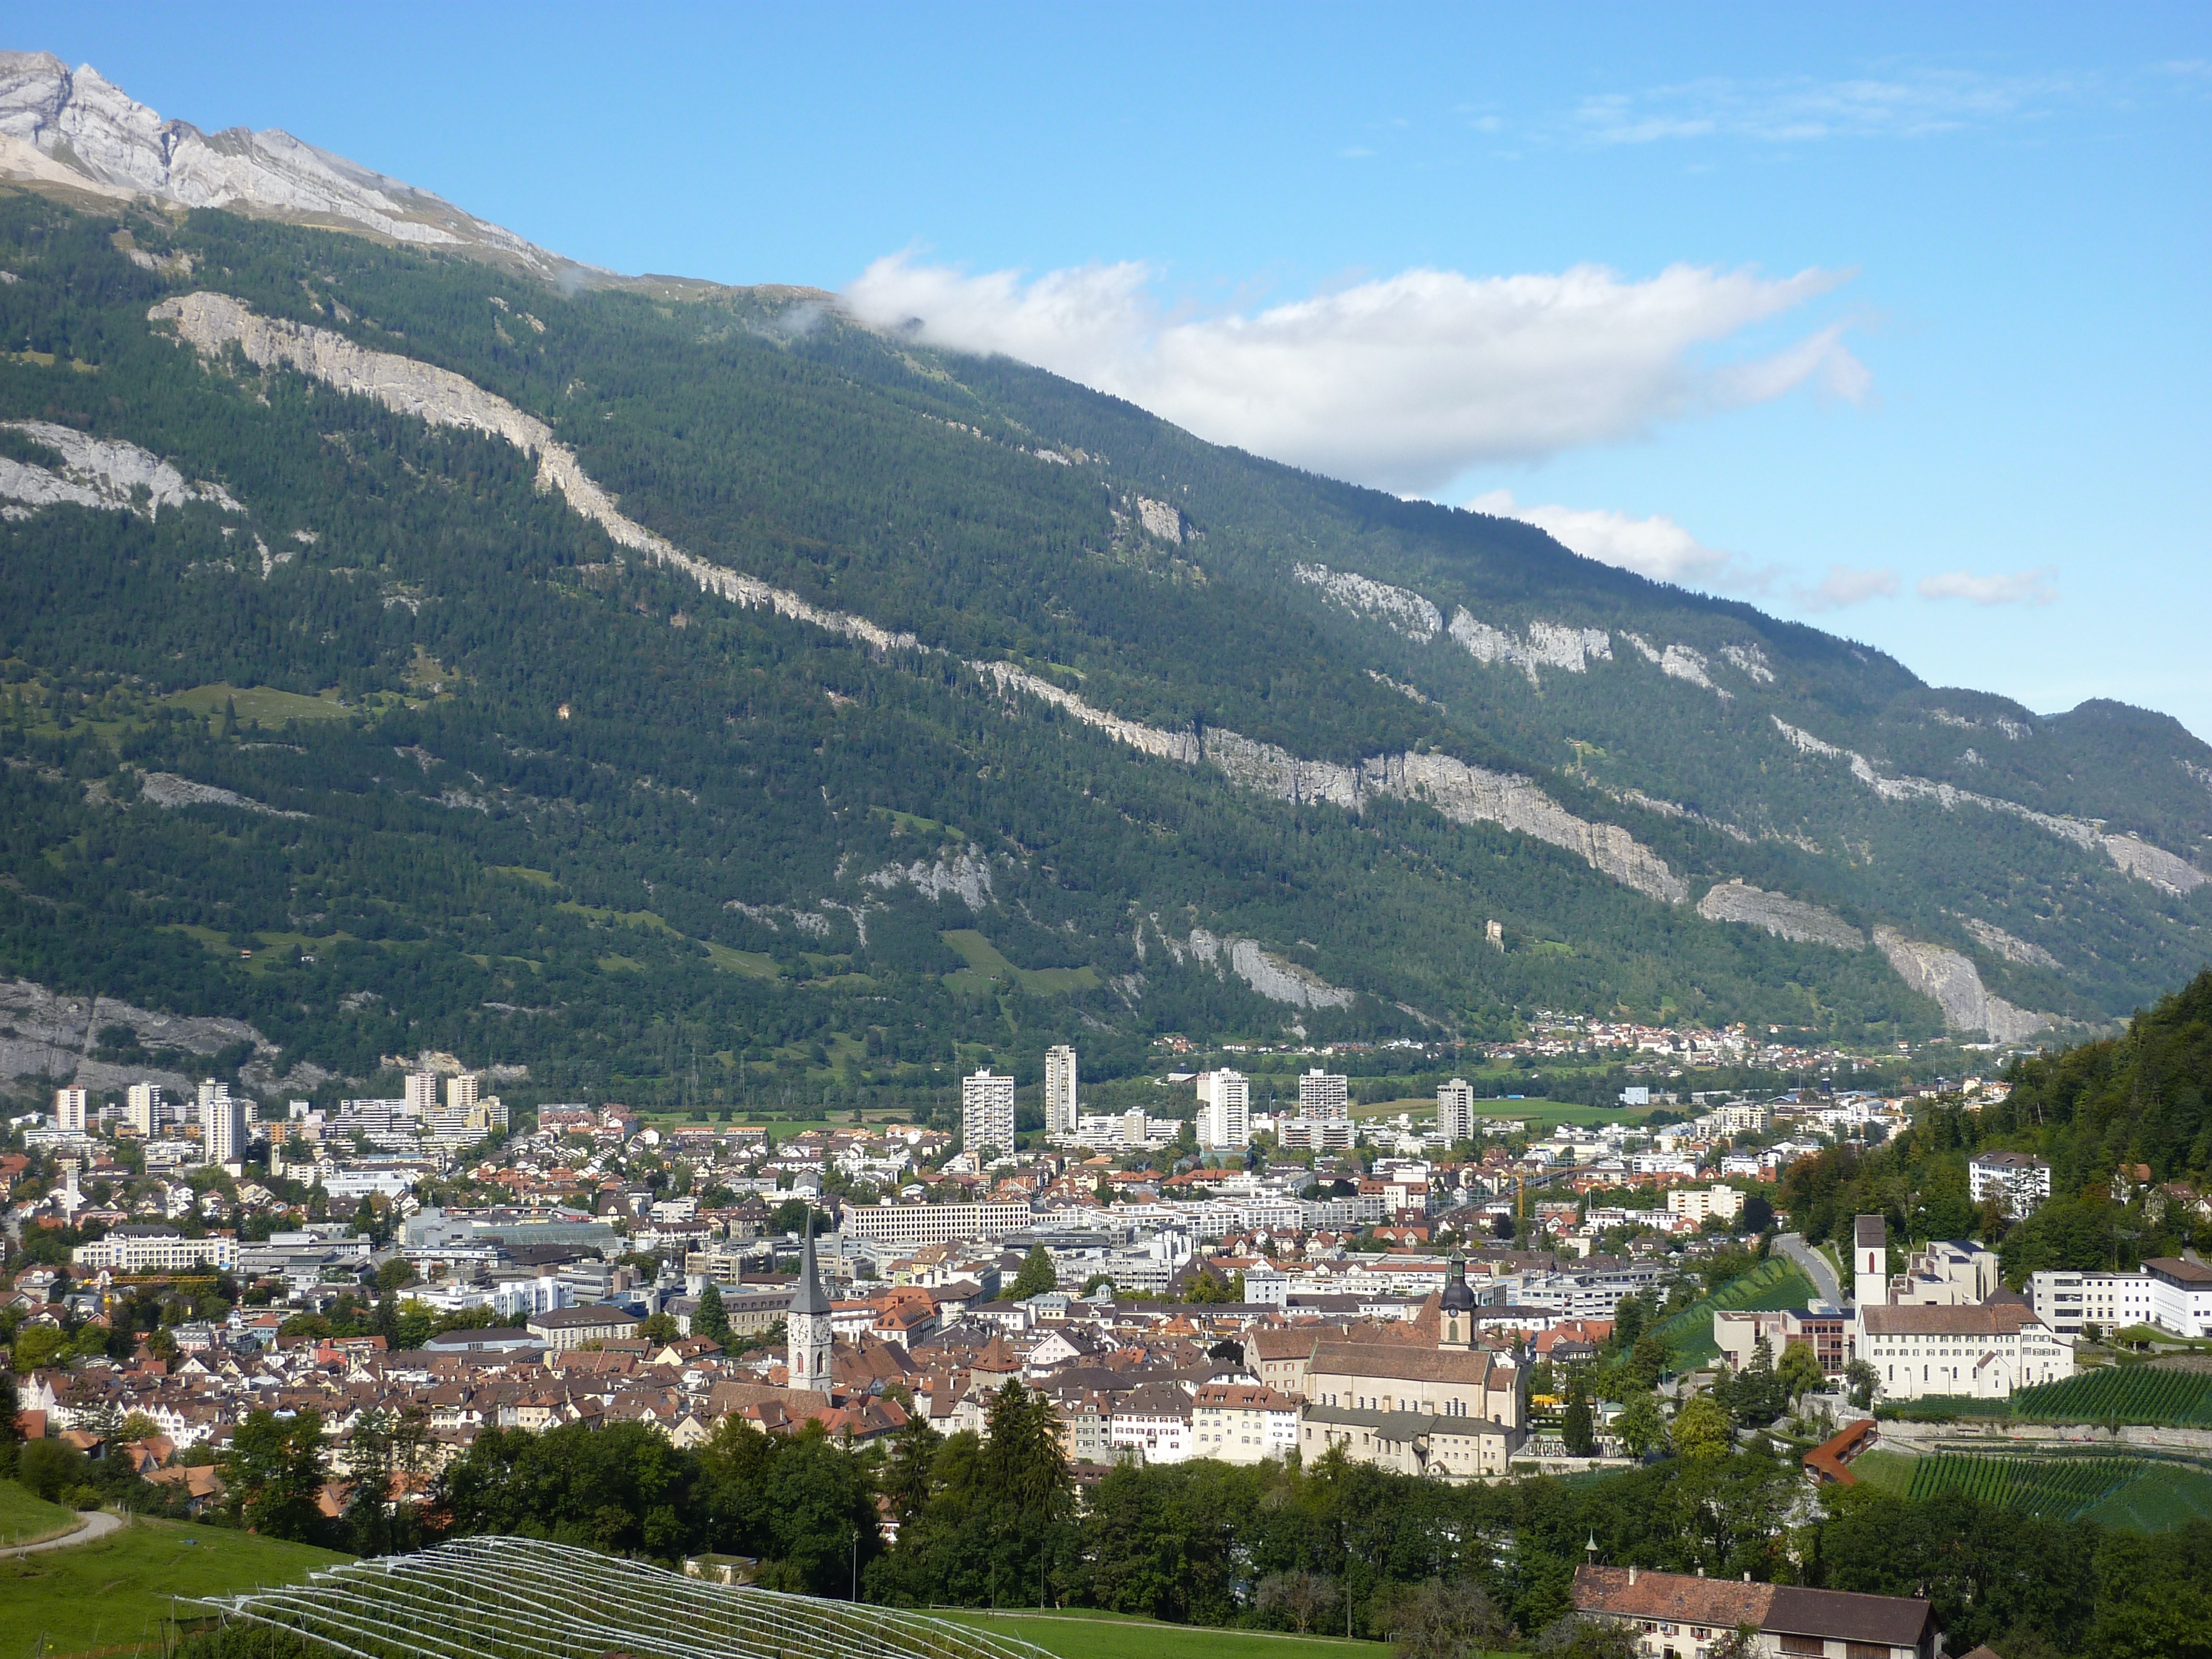
landscape, tree, mountain, cloud, sky, hill, town, city, valley, mountain range, panorama, village, suburb, highland, capital, alps, plateau, switzerland, fell, elevation, depression, rural area, mountain village, graub nden, hill station, chur, residential area, mountainous landforms, land lot, mount scenery